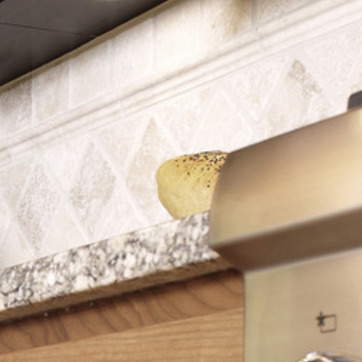
Material: food